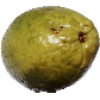
Label: Guava 1